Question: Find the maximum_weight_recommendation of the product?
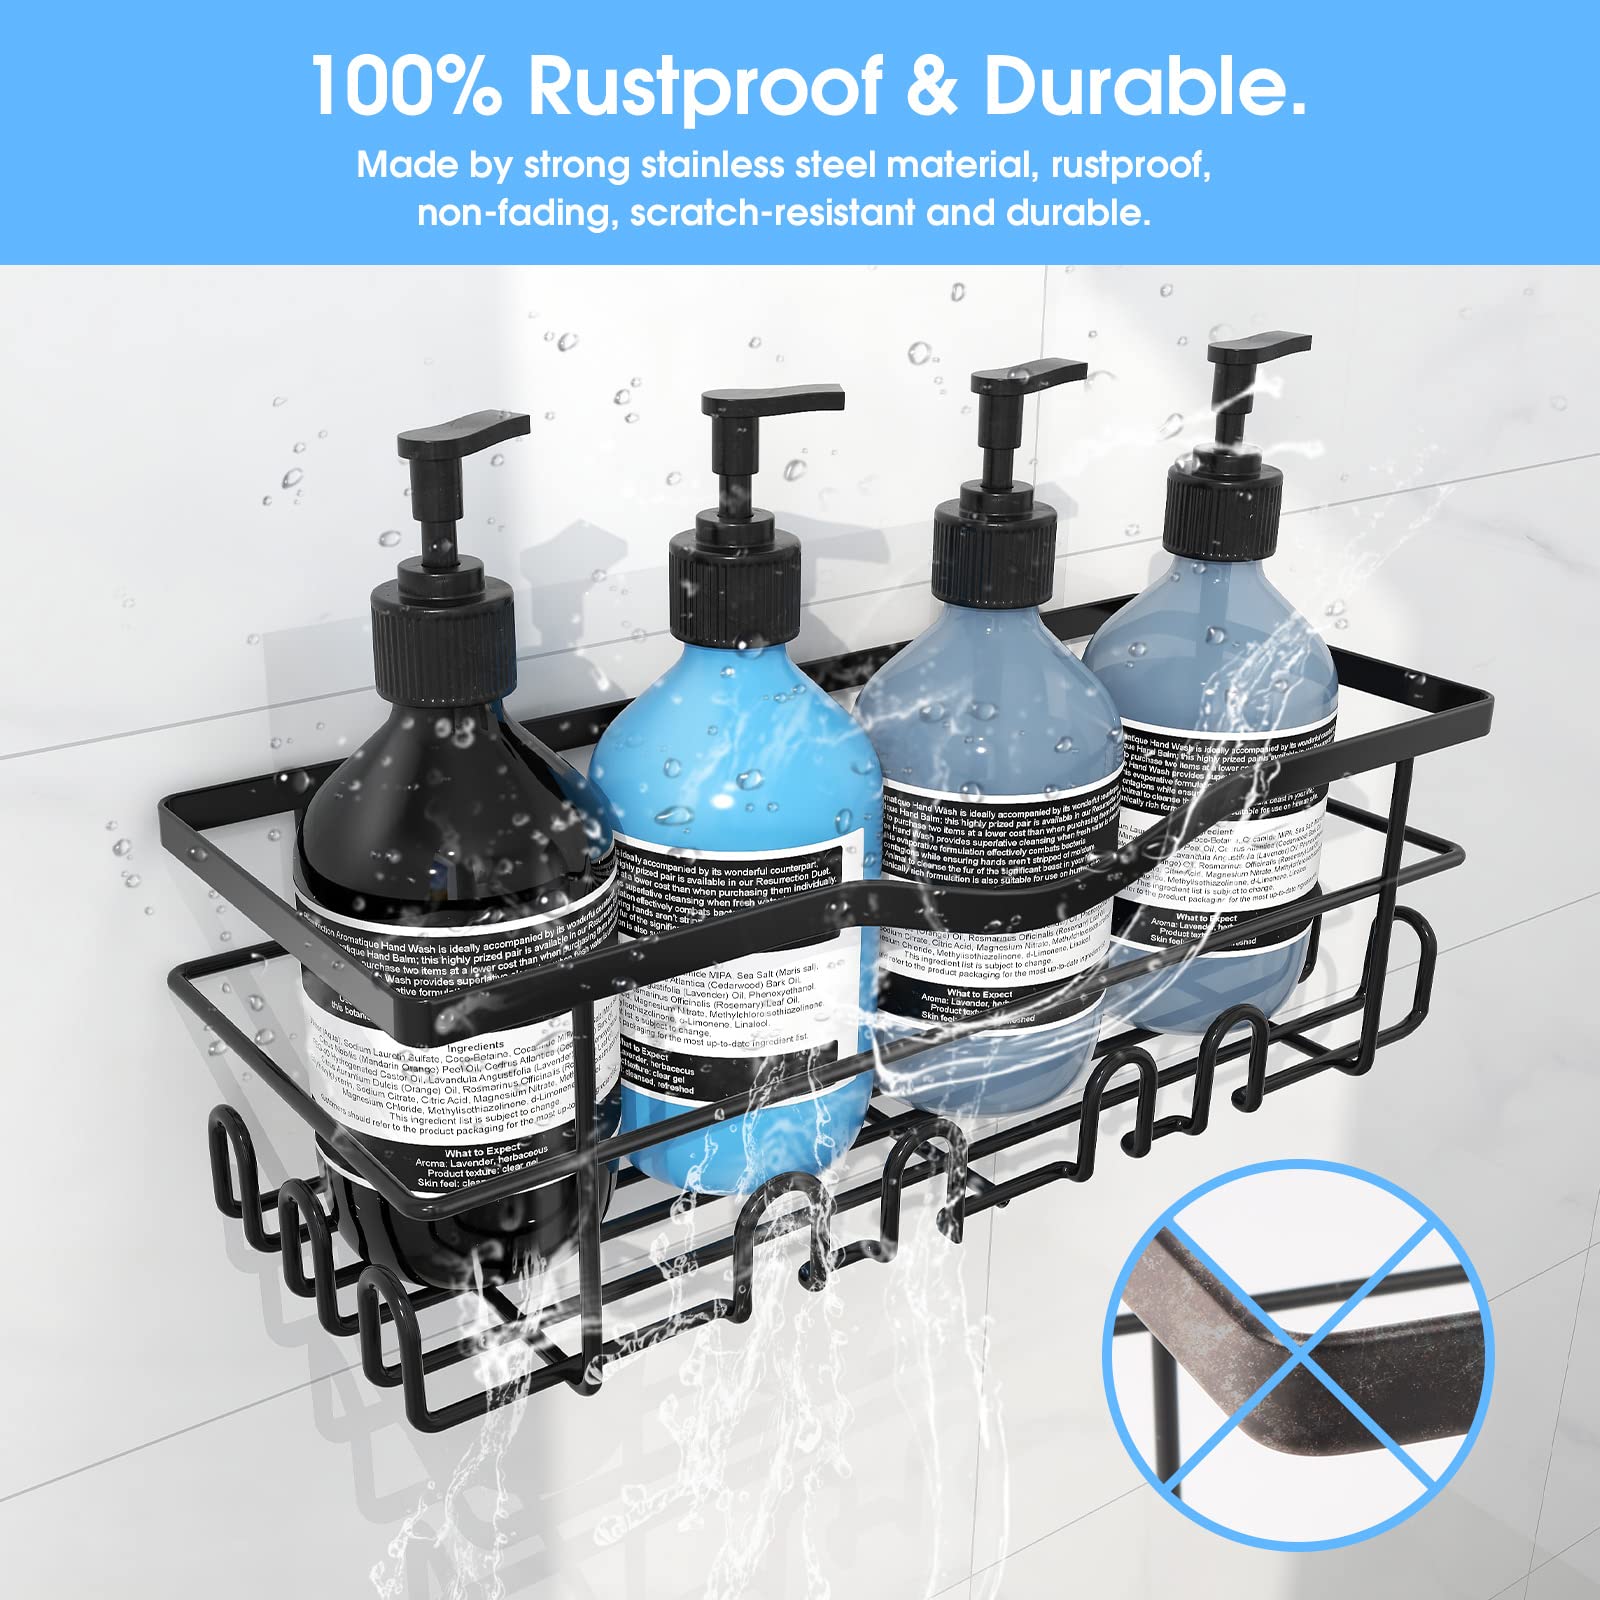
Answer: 5.0 ton